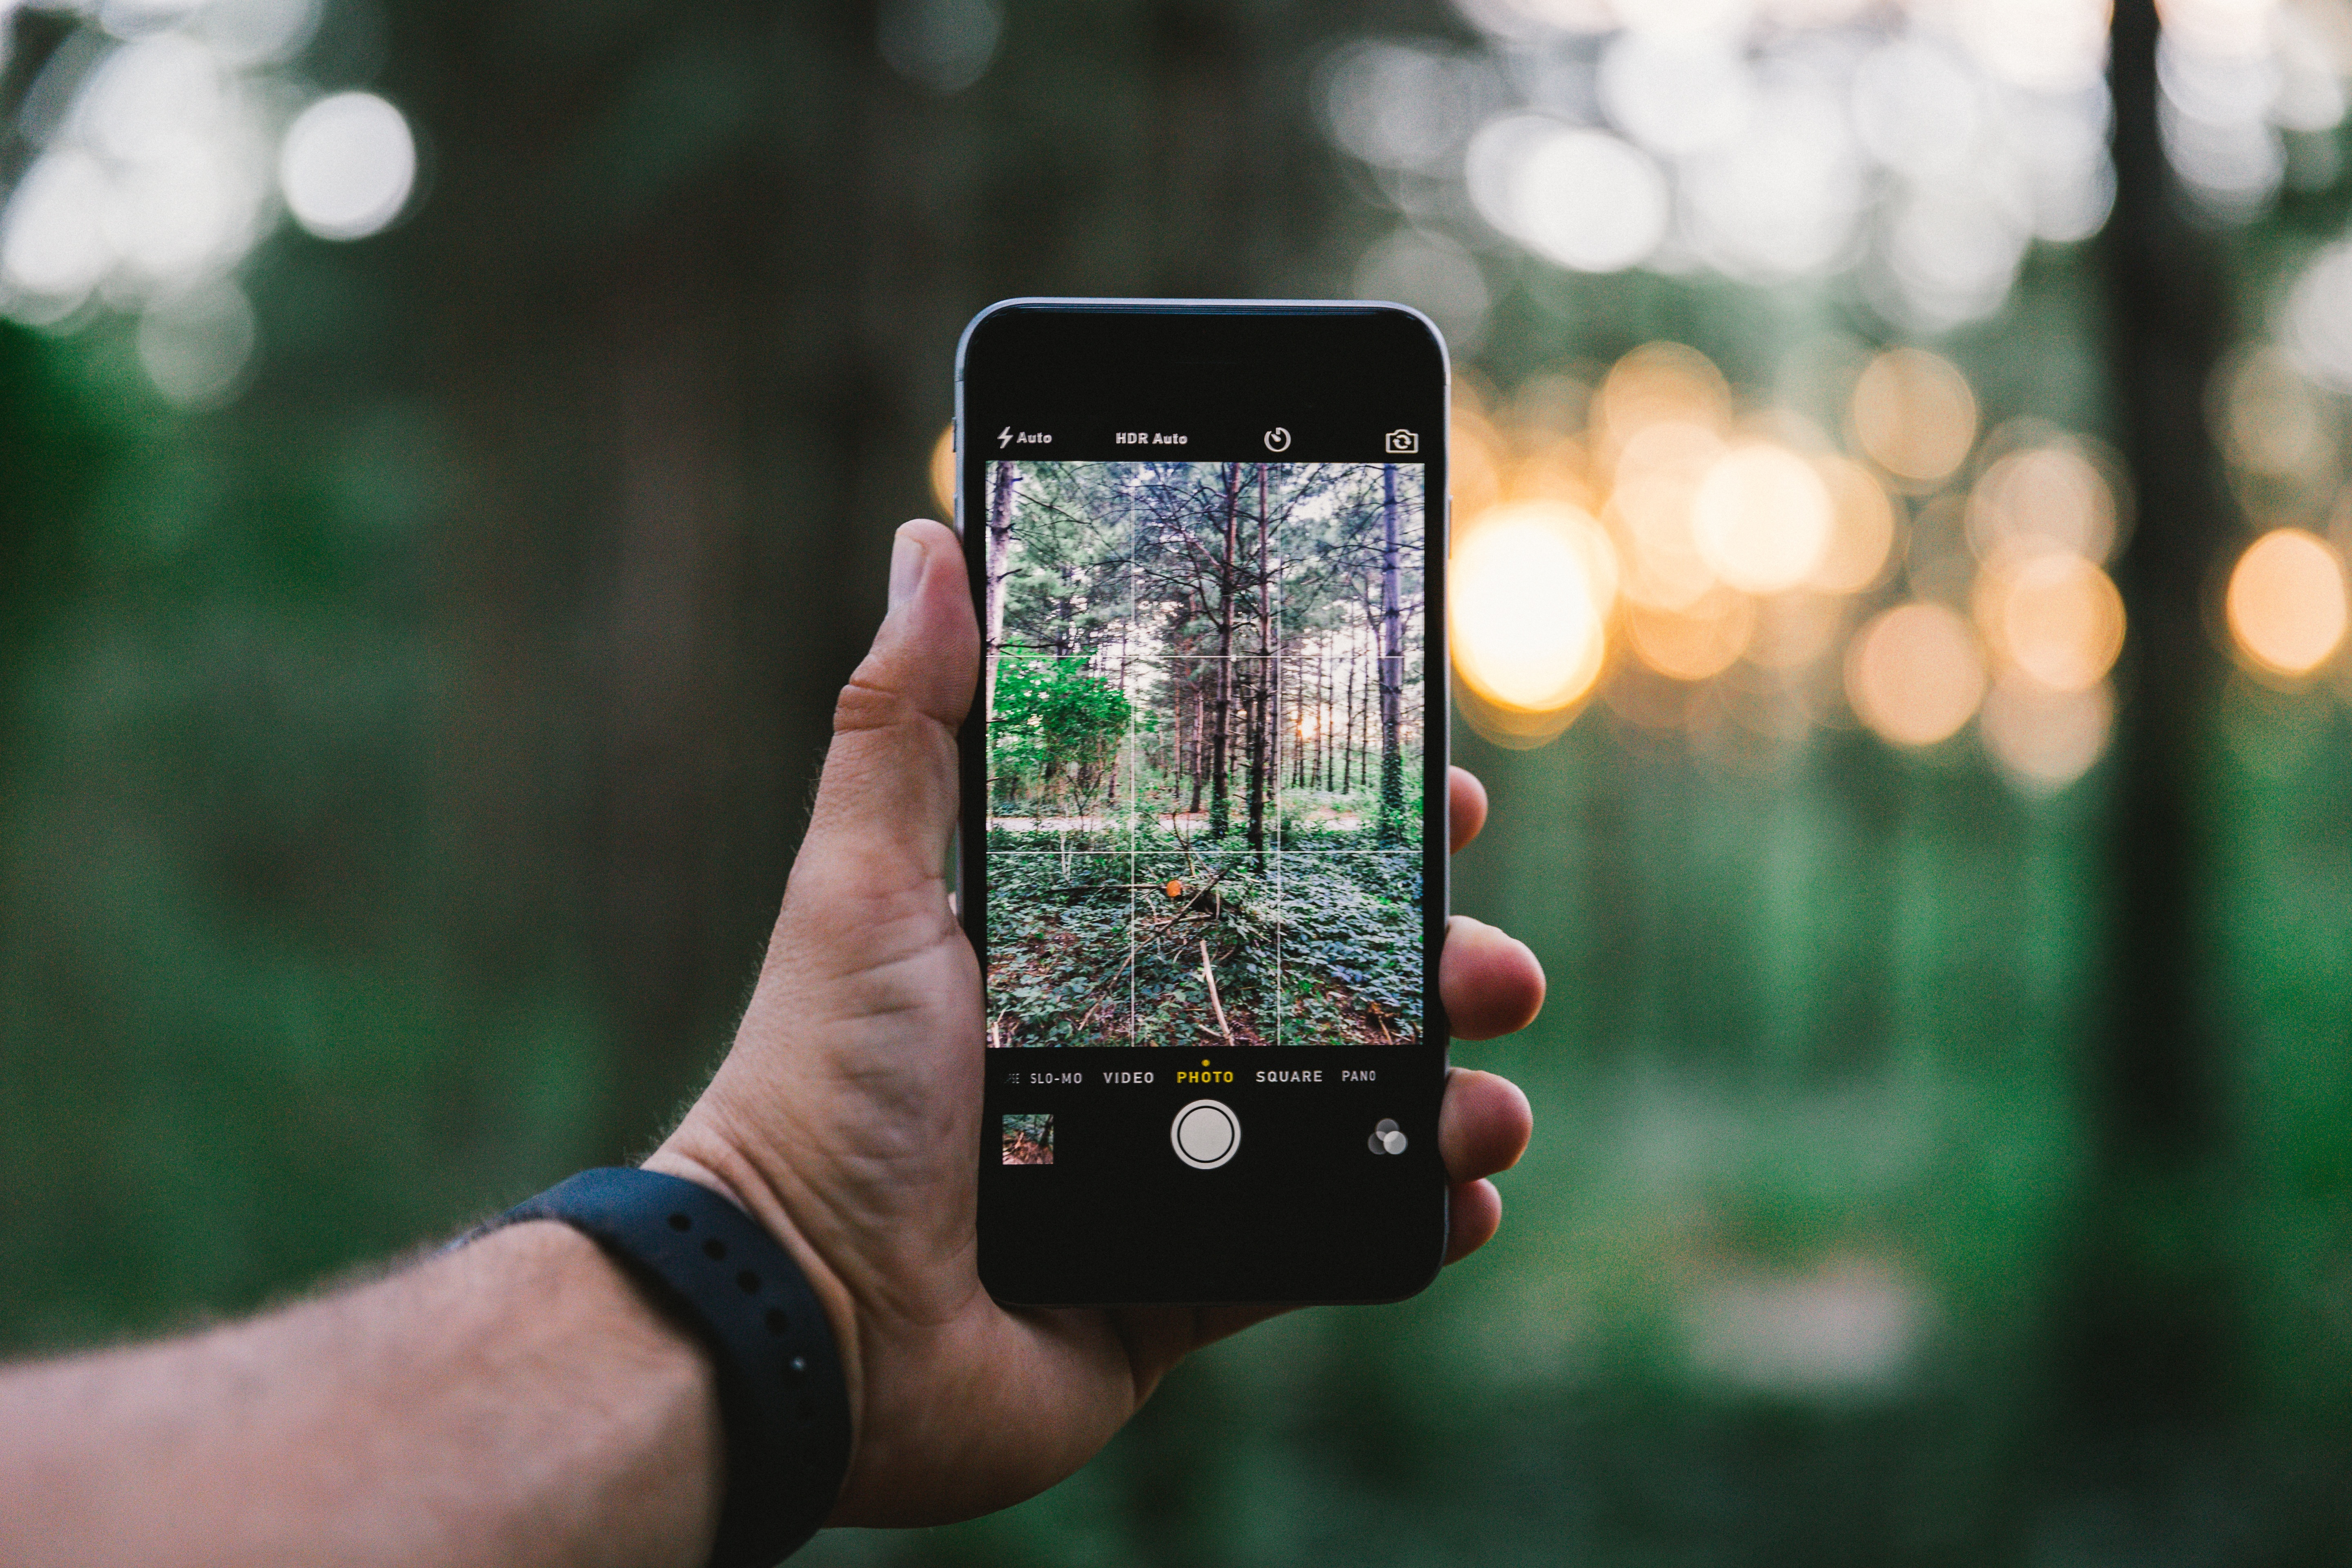
smartphone, mobile, hand, screen, light, technology, camera, photography, green, phone, color, gadget, mobile phone, holding, cell phone, display, cellphone, digital, cellular, wireless, screenshot, telecommunication